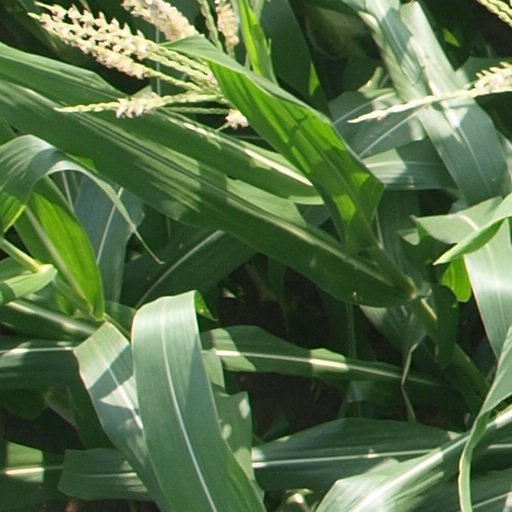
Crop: maize; corn